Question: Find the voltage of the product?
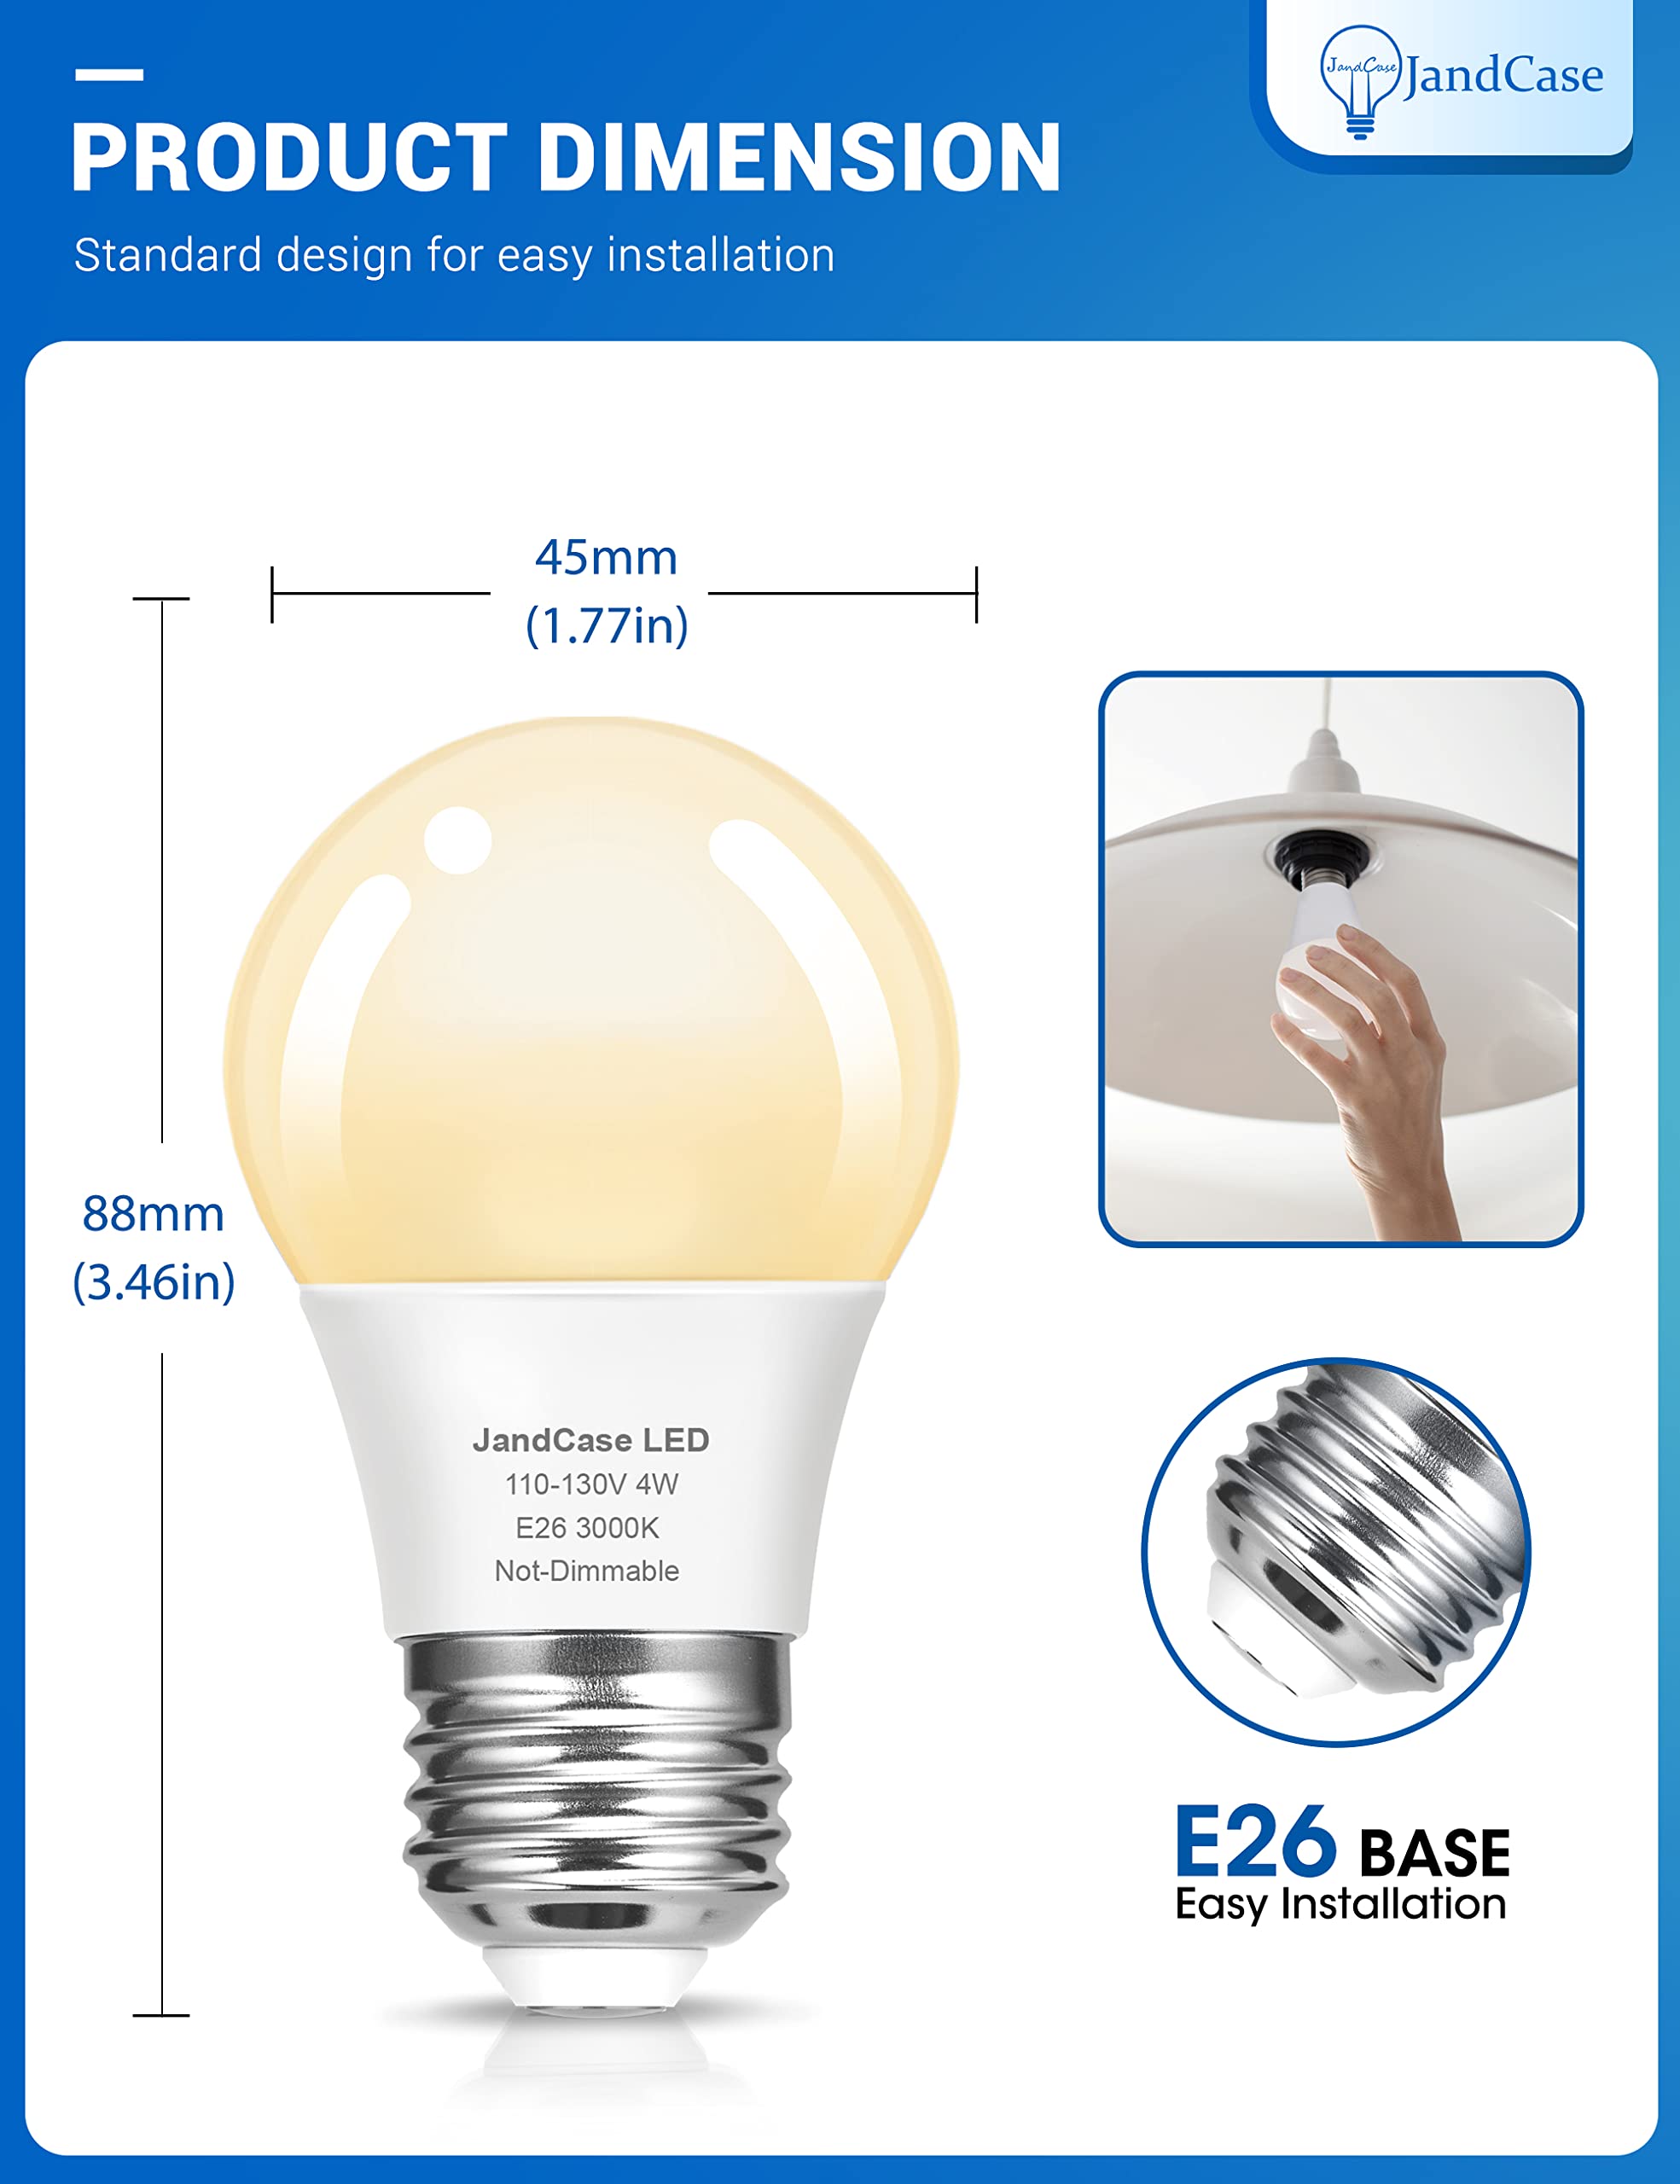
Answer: [110.0, 130.0] volt